Włocławek

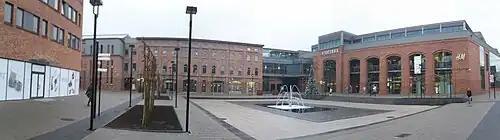
Wzorcownia, Gord Square ("Plac Grodzki") in downtown ("Śródmieście")

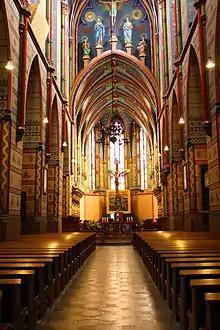
Interior of the Włocławek Cathedral

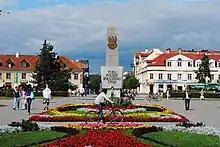
"Plac Wolności" (Liberty Square)

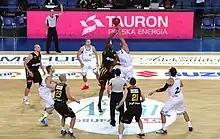
Polish Basketball League match between Anwil Włocławek and Trefl Sopot in Włocławek in 2013

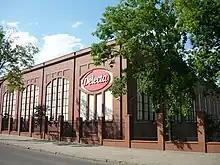
Delecta food factory

According to "Rzeczpospolita" report: the major corporations are: